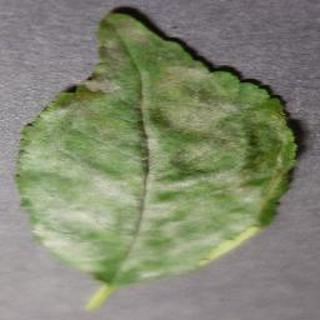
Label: cherry_powdery_mildew